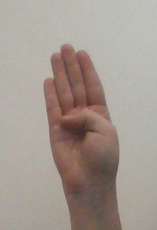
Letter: kaaf